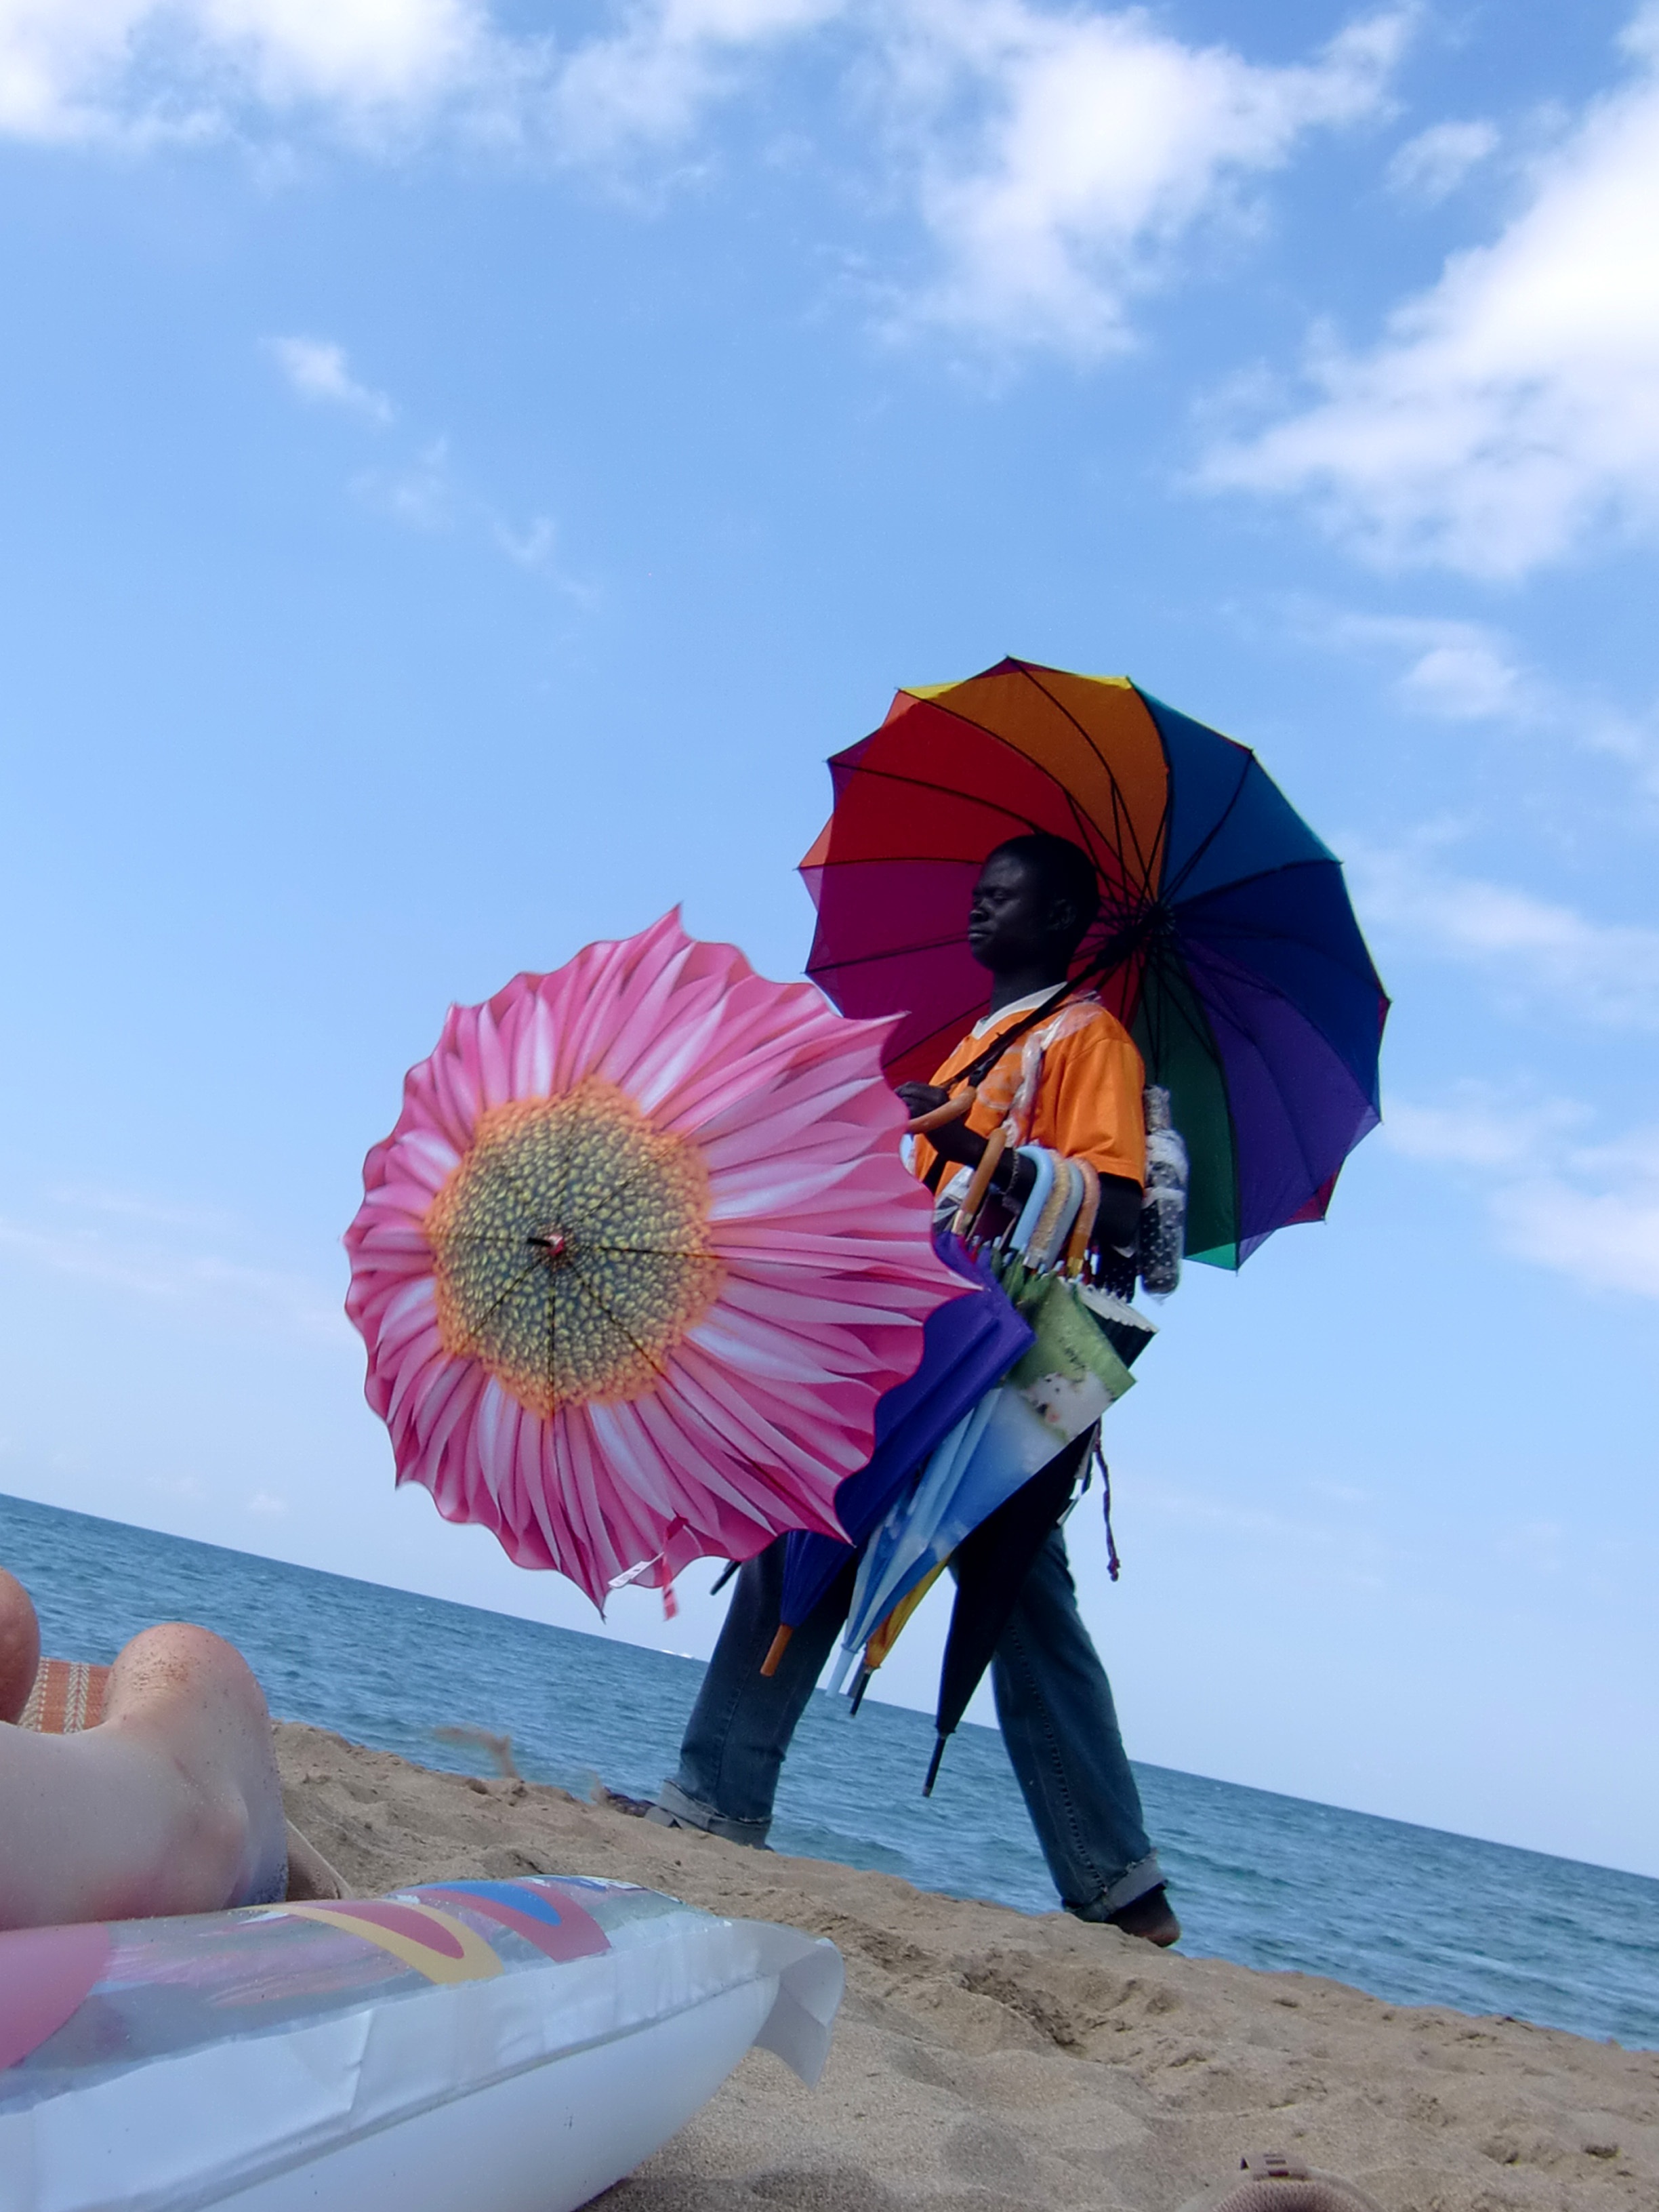
beach, sea, plant, sky, flower, umbrella, color, blue, extreme sport, toy, sports, seller, dealer, screens, africans, flowering plant, land plant, windsports